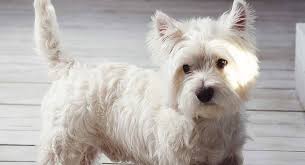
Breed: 209-n000040-West_Highland_white_terrier